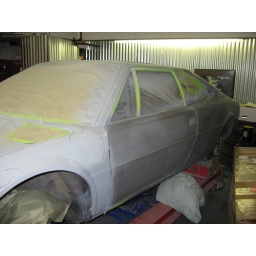
All of the glass stayed in the car